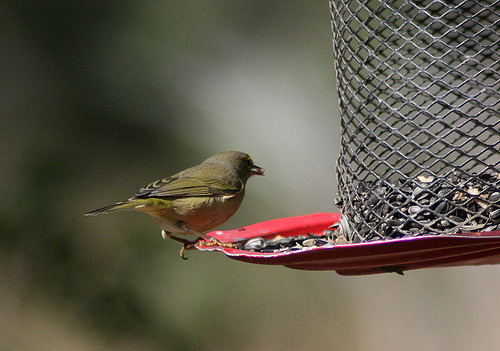
the small green bird has a white vent and yellow eyering.
this is a yellow and grey bird with a small pointy beak.
the bird is light grey and yellow with a small black bill.
a small bird with an even smaller pointed bill which has grayish-yellow plumage covering its body.
this bird has a speckled belly and breast with a short pointy bill.
this small gray bird has a yellowish green abdomen and belly.
this bird has wings that are yellow and has a rotund bellya olive and brown bird is small with a large head.
this small bird has a small bill, indistinct colors, and a light tan belly.
this bird is brown with yellow and has a very short beak.
Species: Orange Crowned Warbler